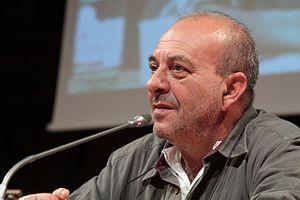
Vauro Senesi, souvent appelé Vauro, est un auteur de bande dessinée, éditeur et acteur italien, qui participe également à des émissions de télévision. Né le 14 mars 1955 à Pistoia, il est connu en Italie pour ses dessins satiriques.